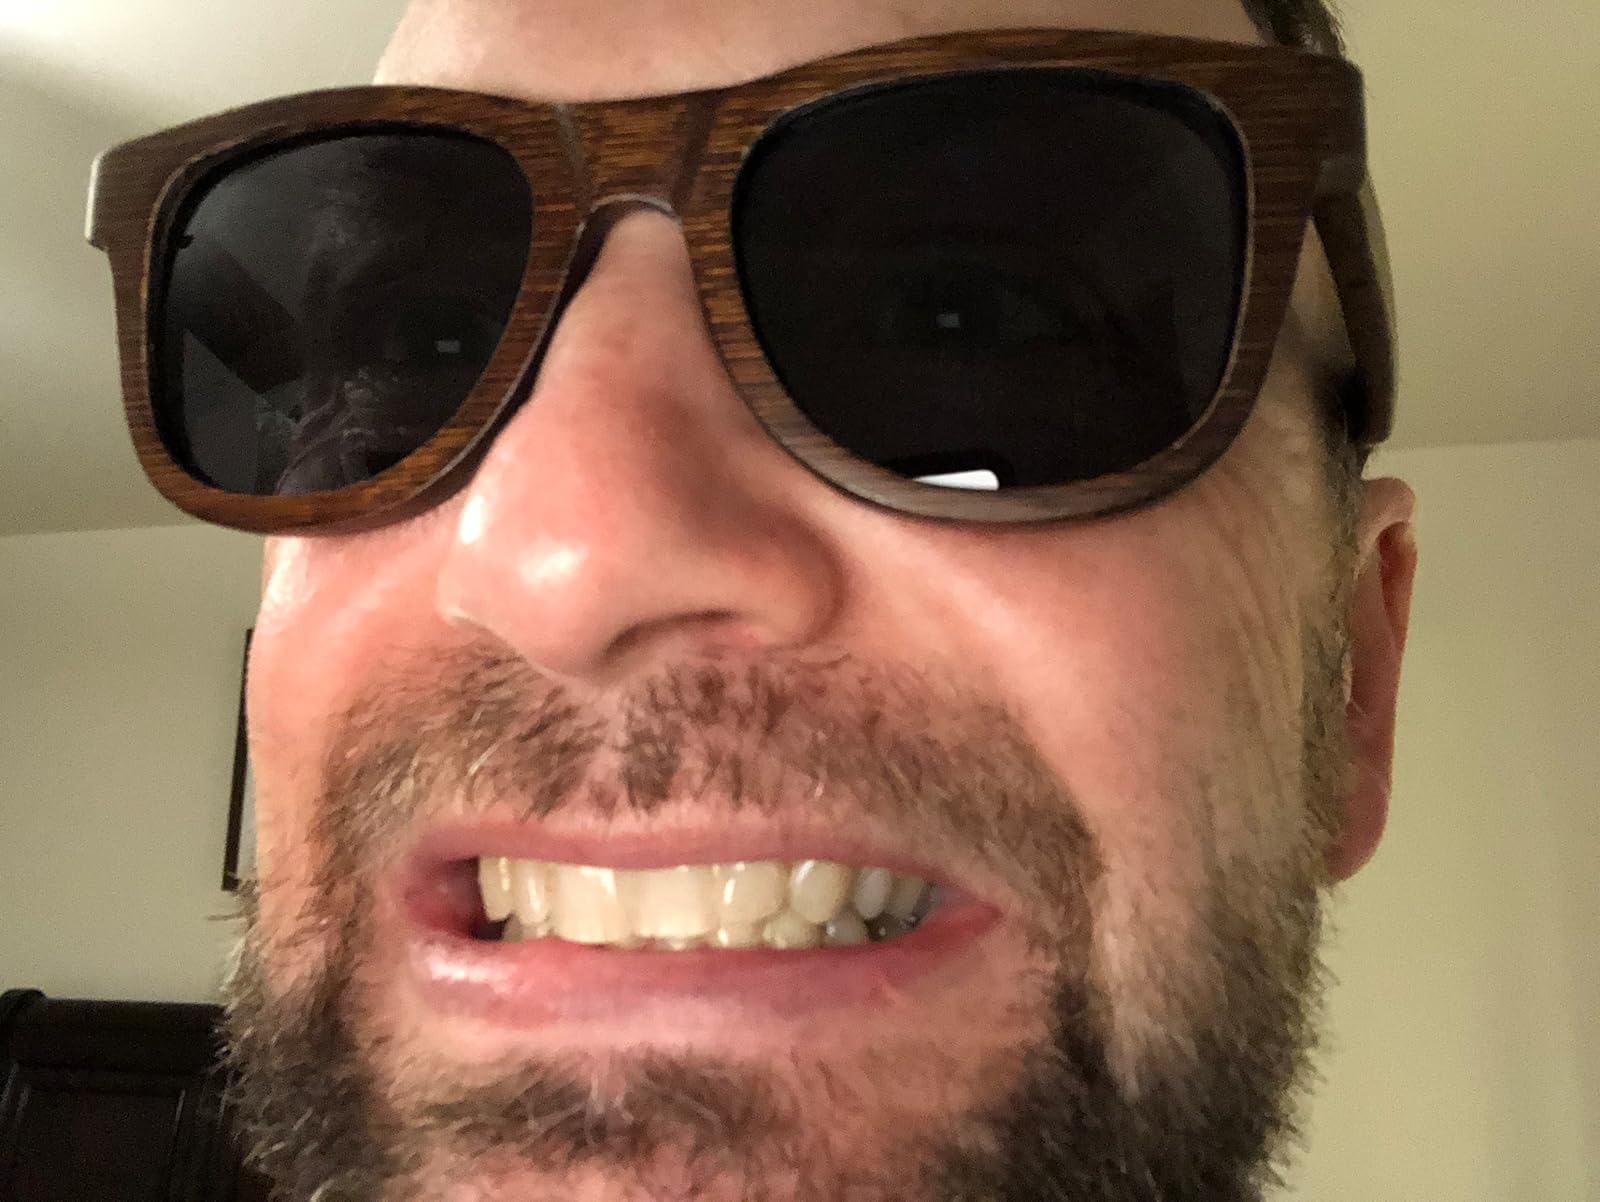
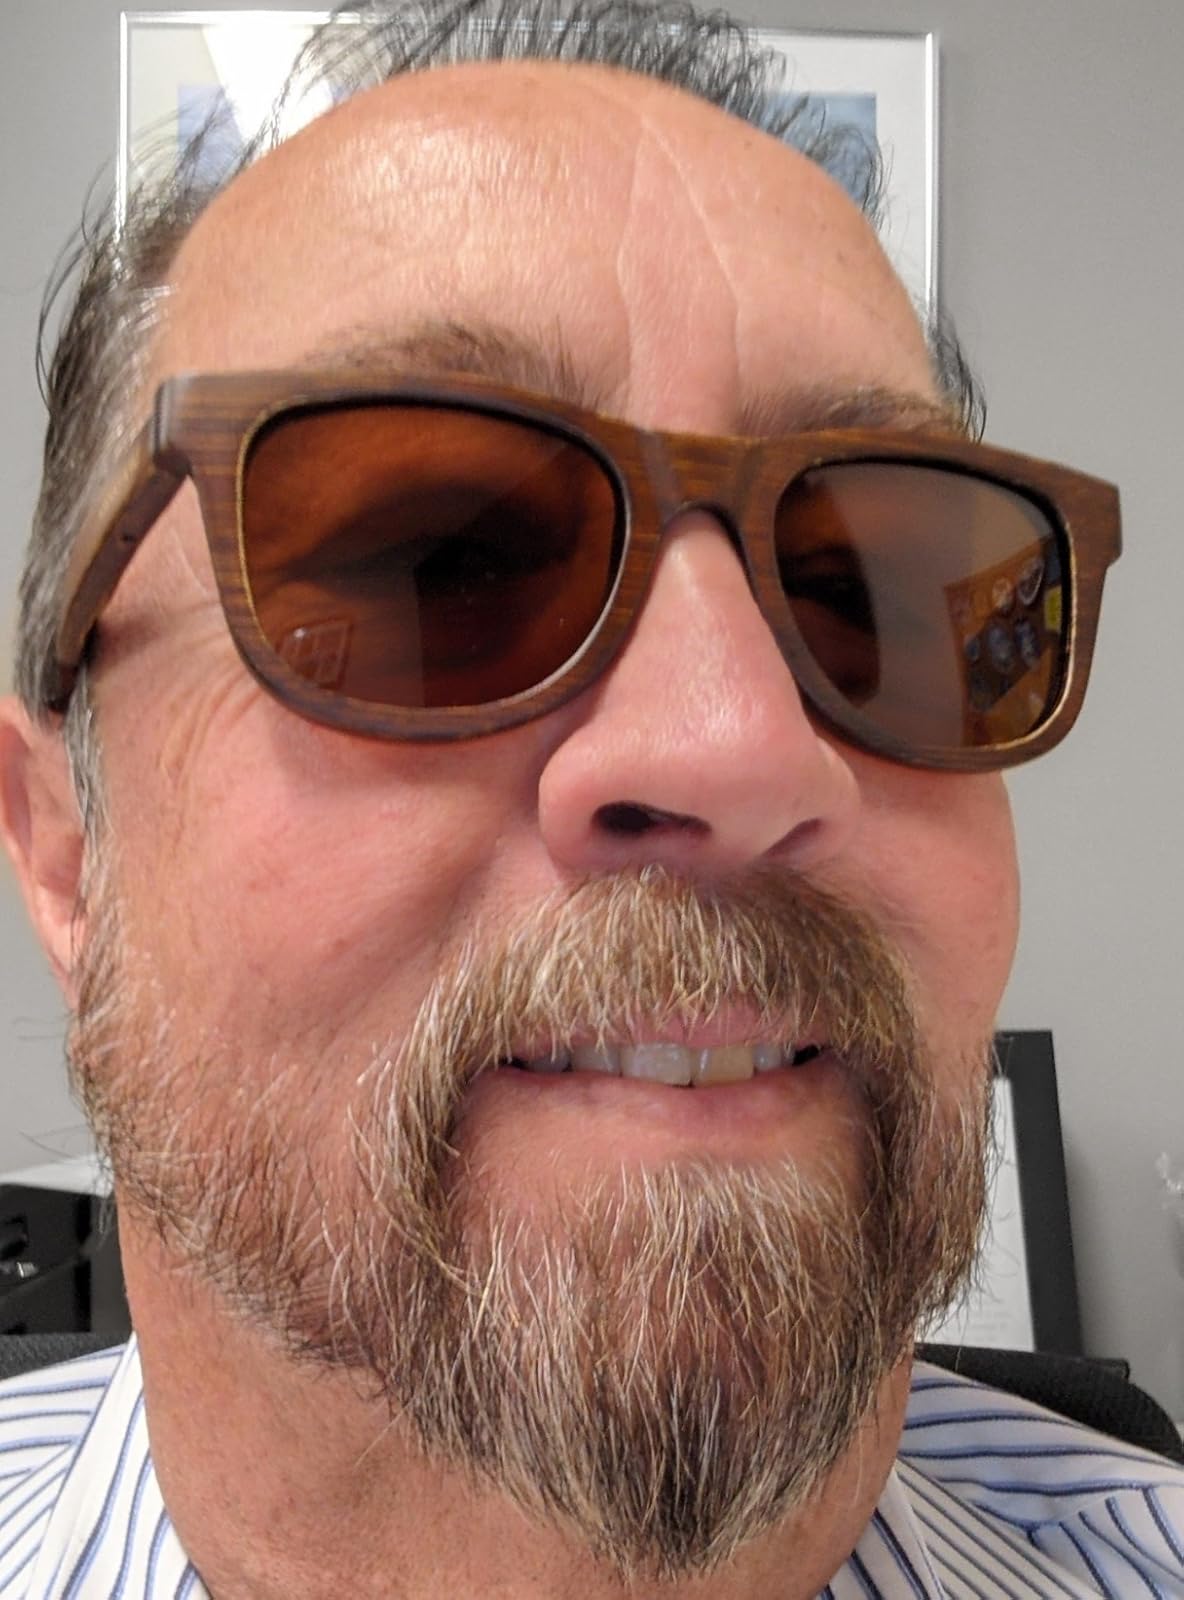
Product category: accessories_sunglasses
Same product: yes